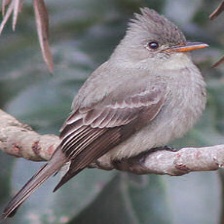
Species: GREATER PEWEE
Scientific name: CONTOPUS PERTINAX